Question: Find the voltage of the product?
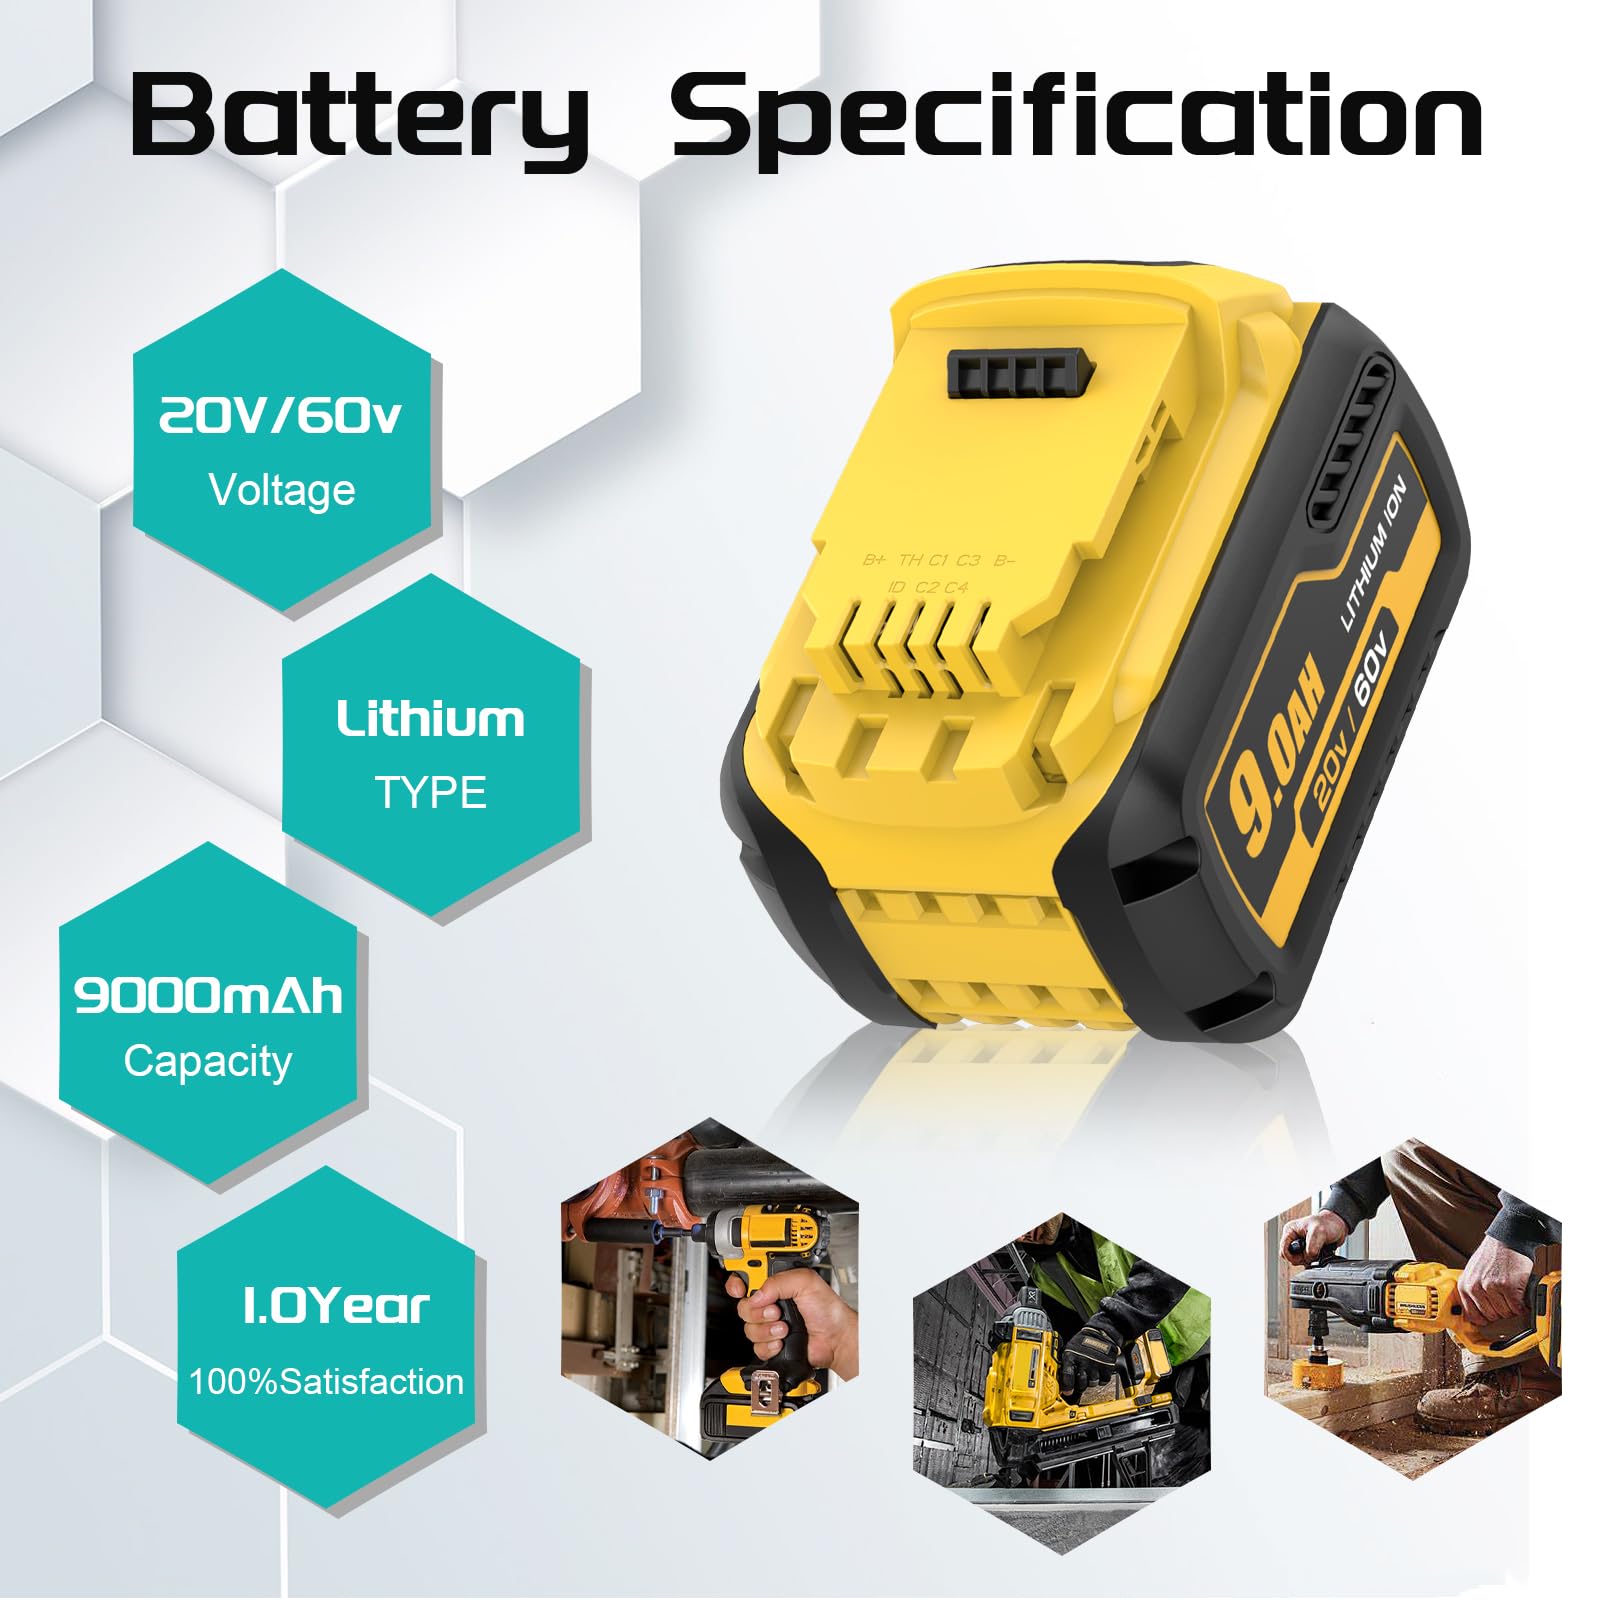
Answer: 20.0 volt